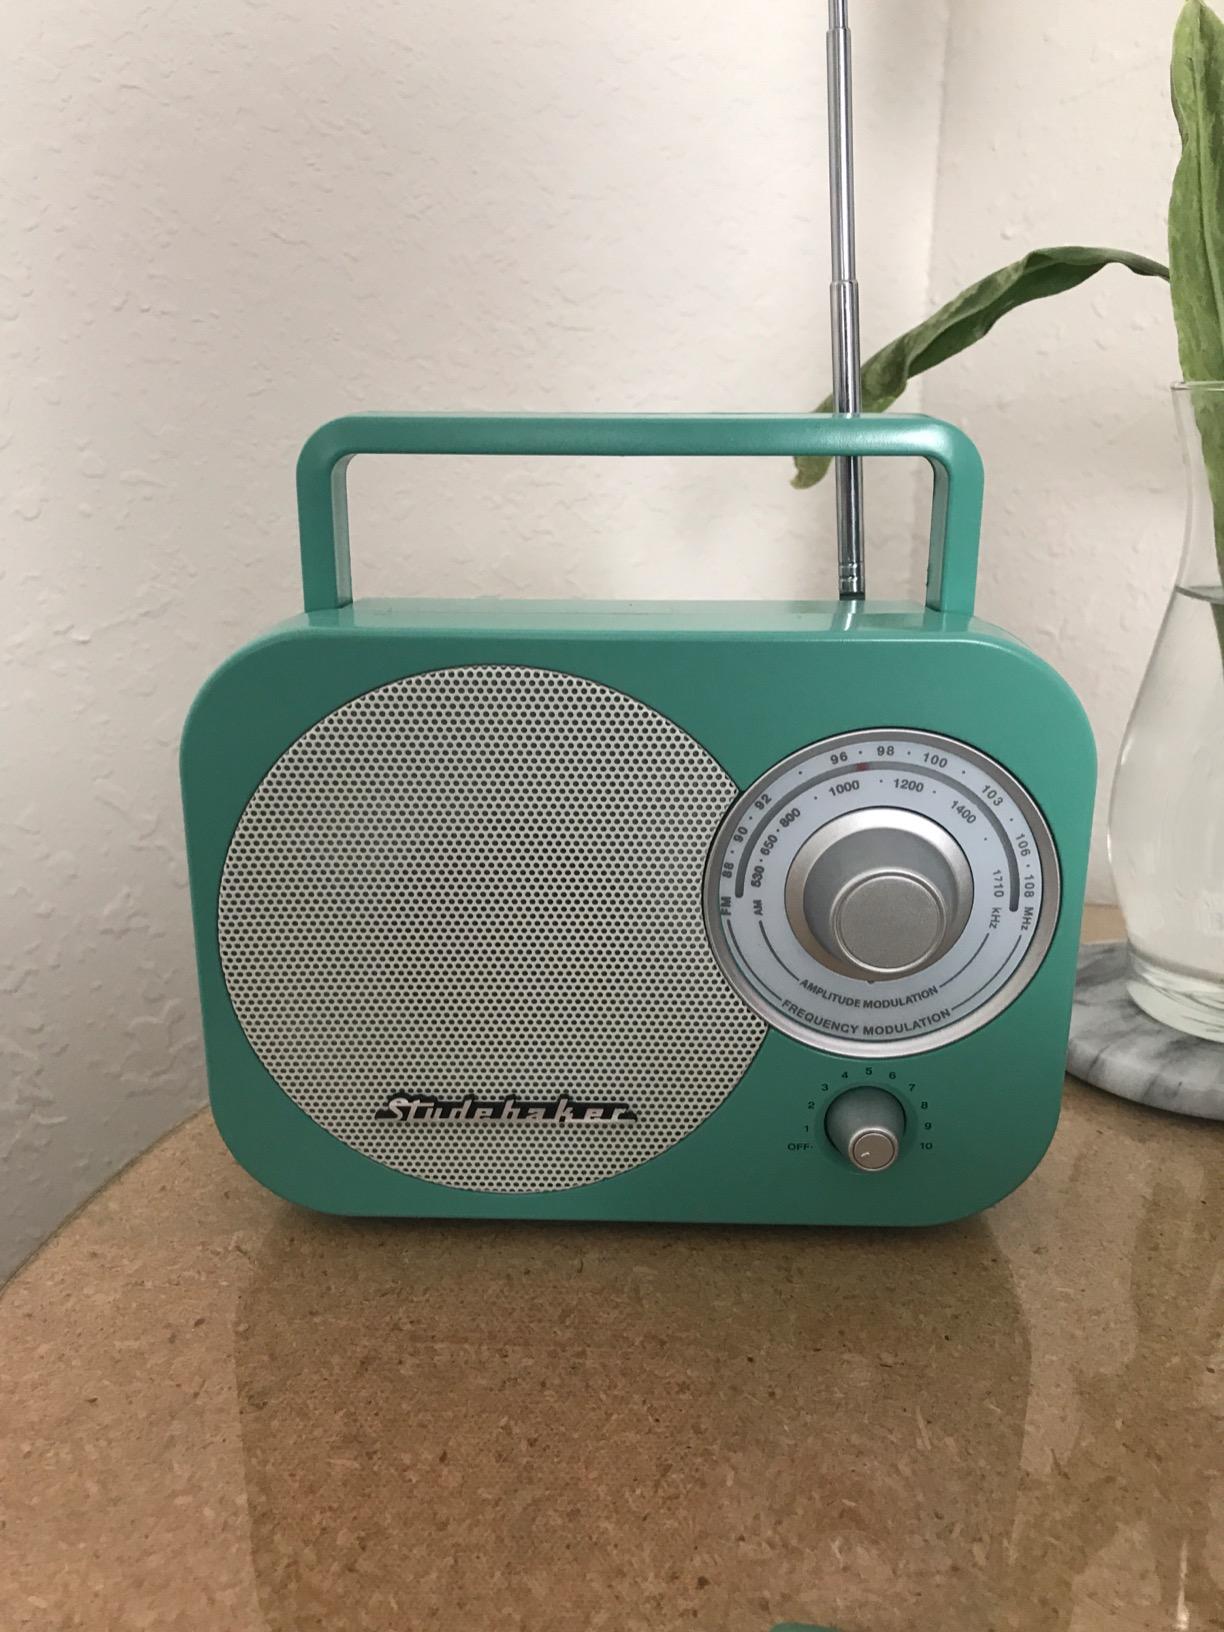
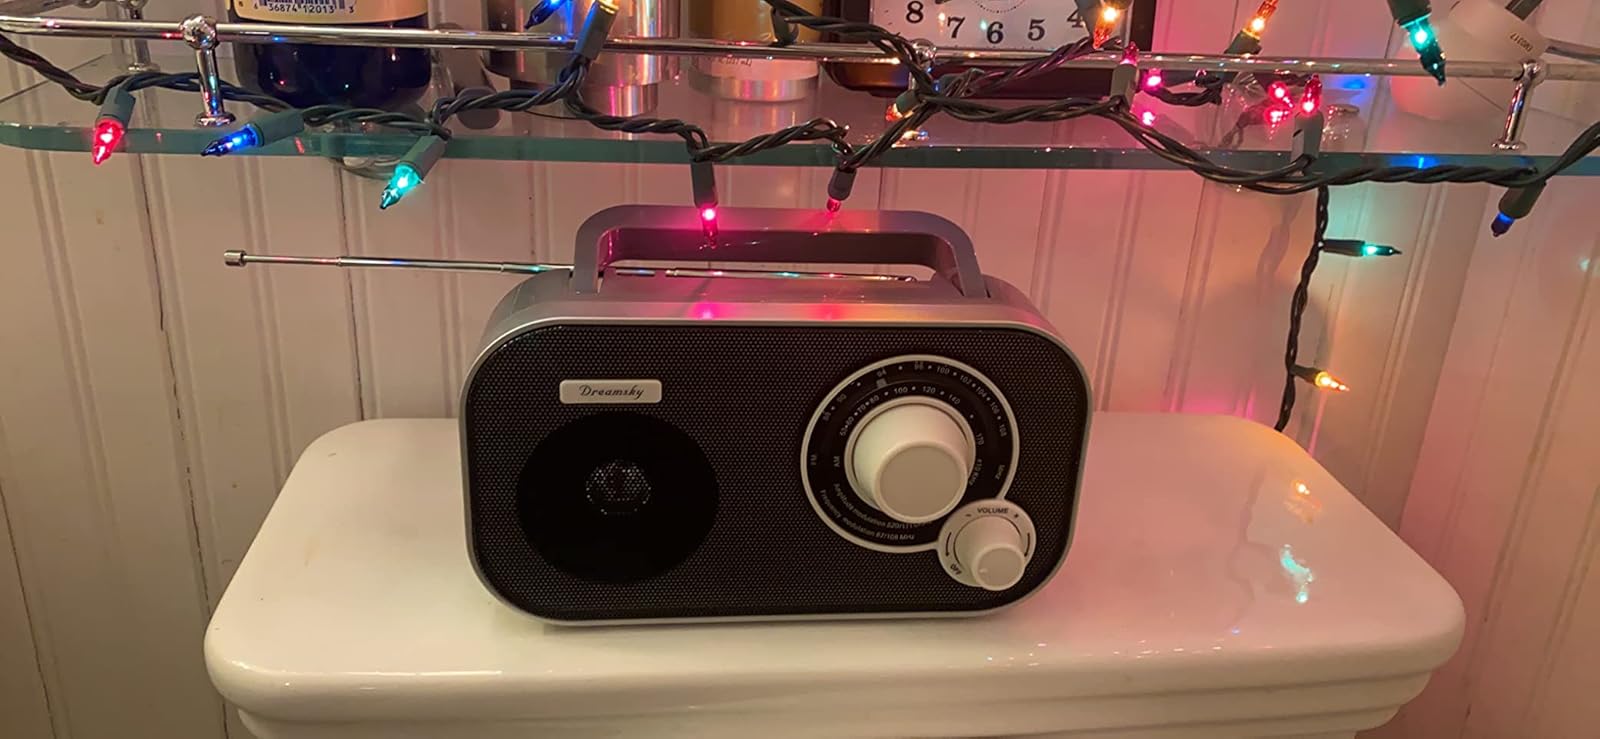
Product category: radio
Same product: no